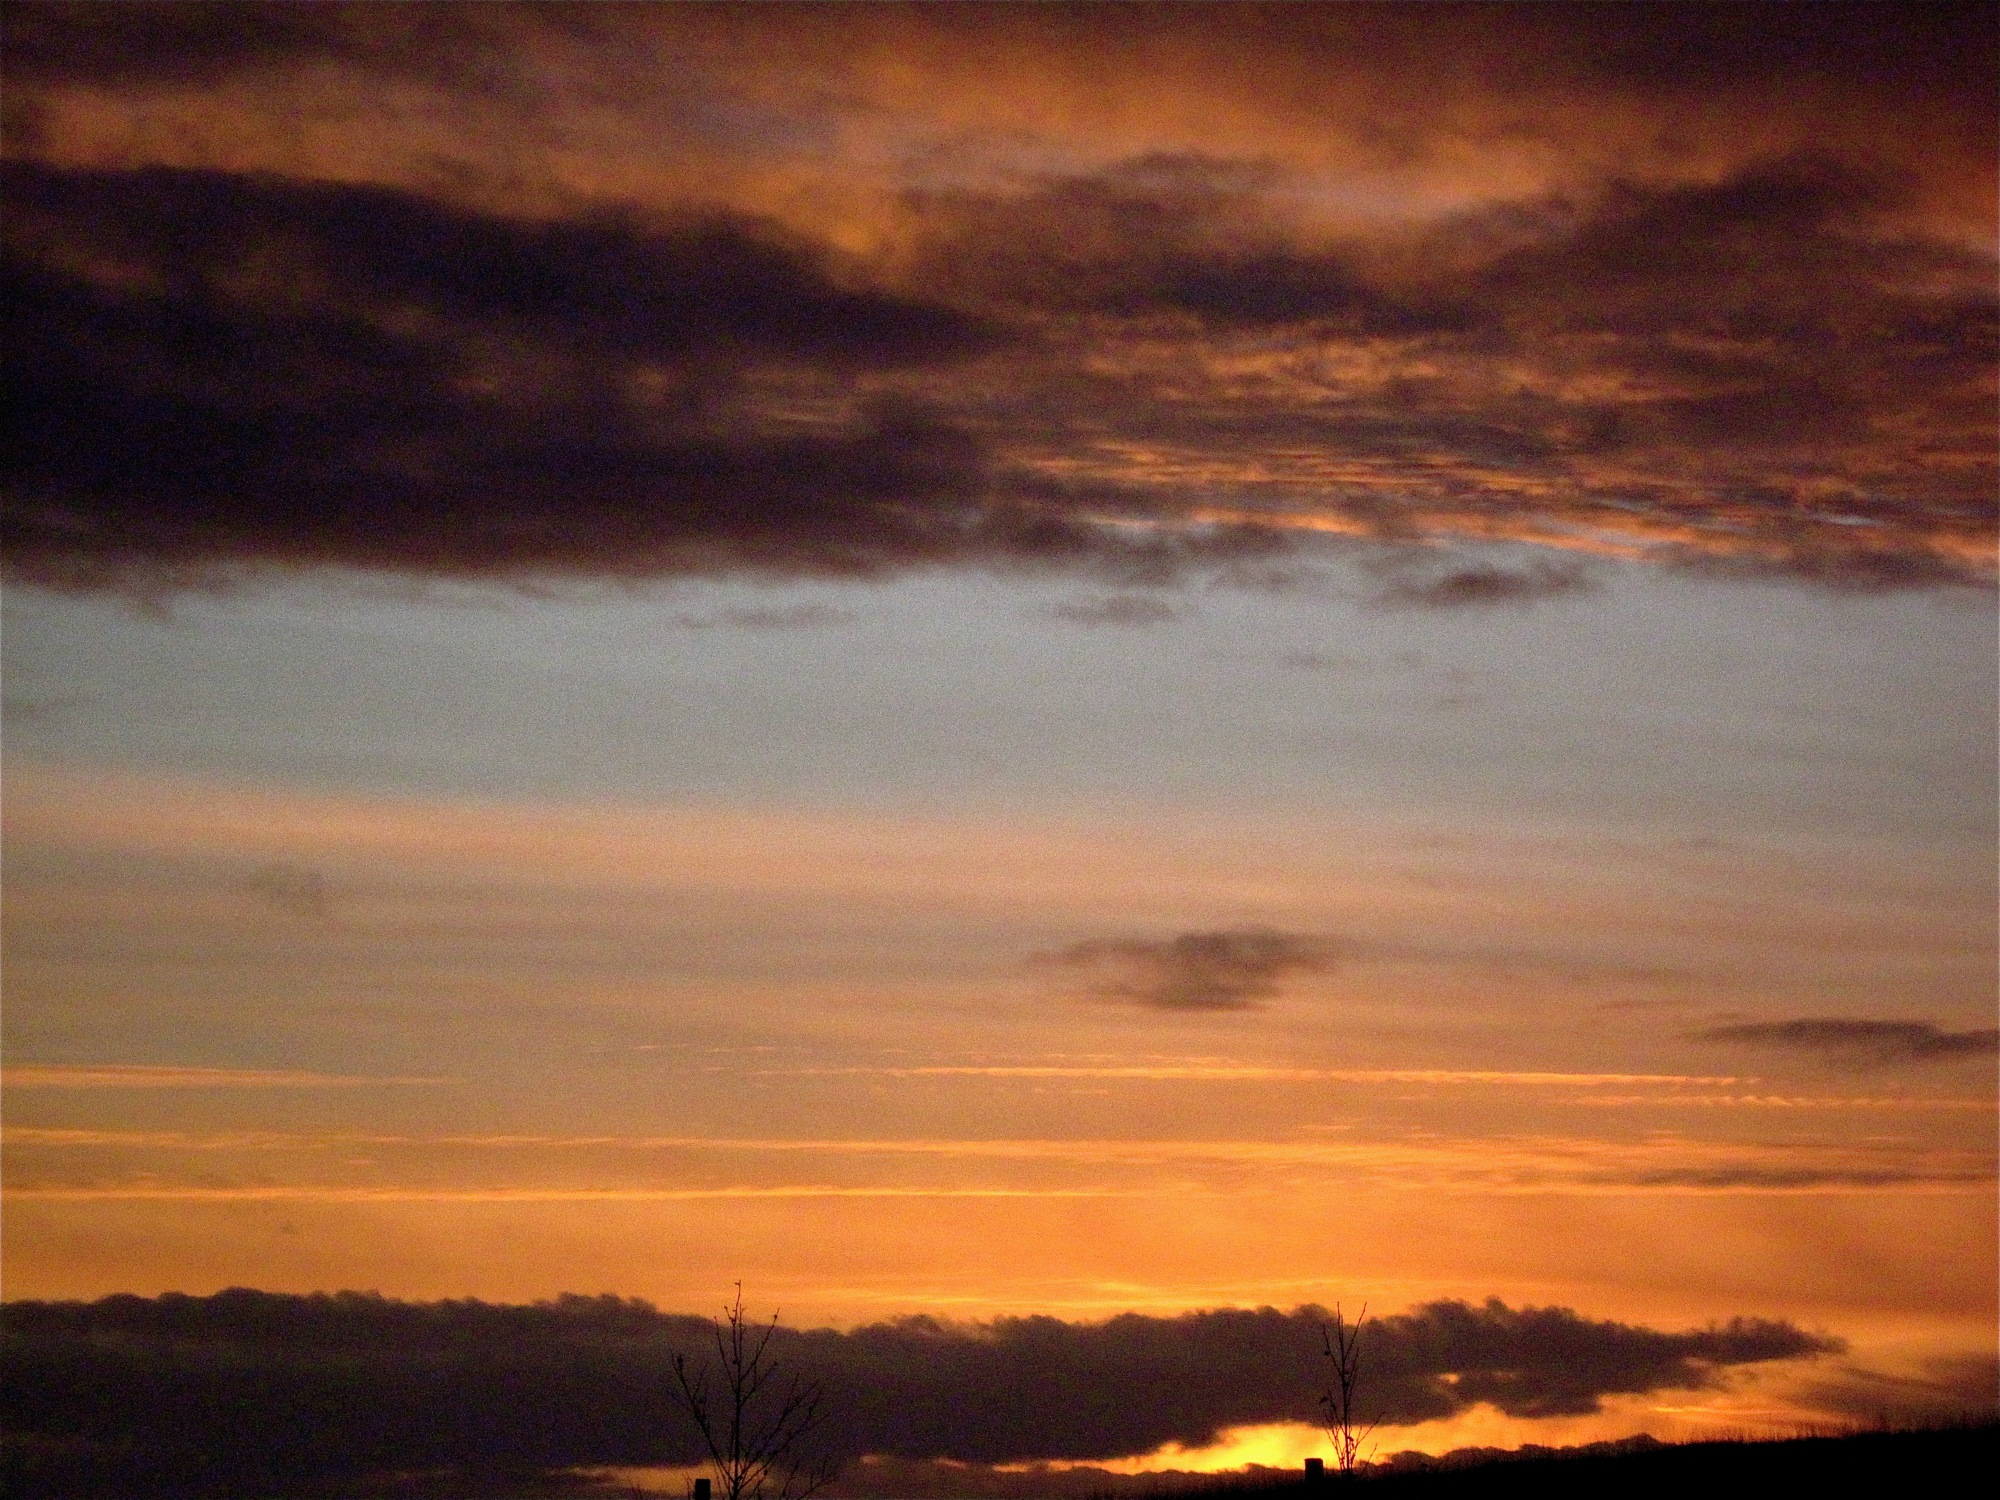
horizon, cloud, sky, sun, sunrise, sunset, sunlight, morning, dawn, atmosphere, dusk, evening, iceland, skinnhufa, afterglow, red sky at morning